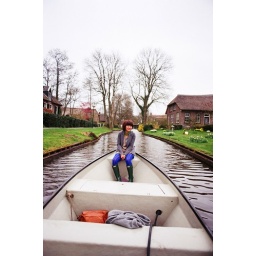
Giethoorn boat trip 4.8 x chilly sheep picnic in the car